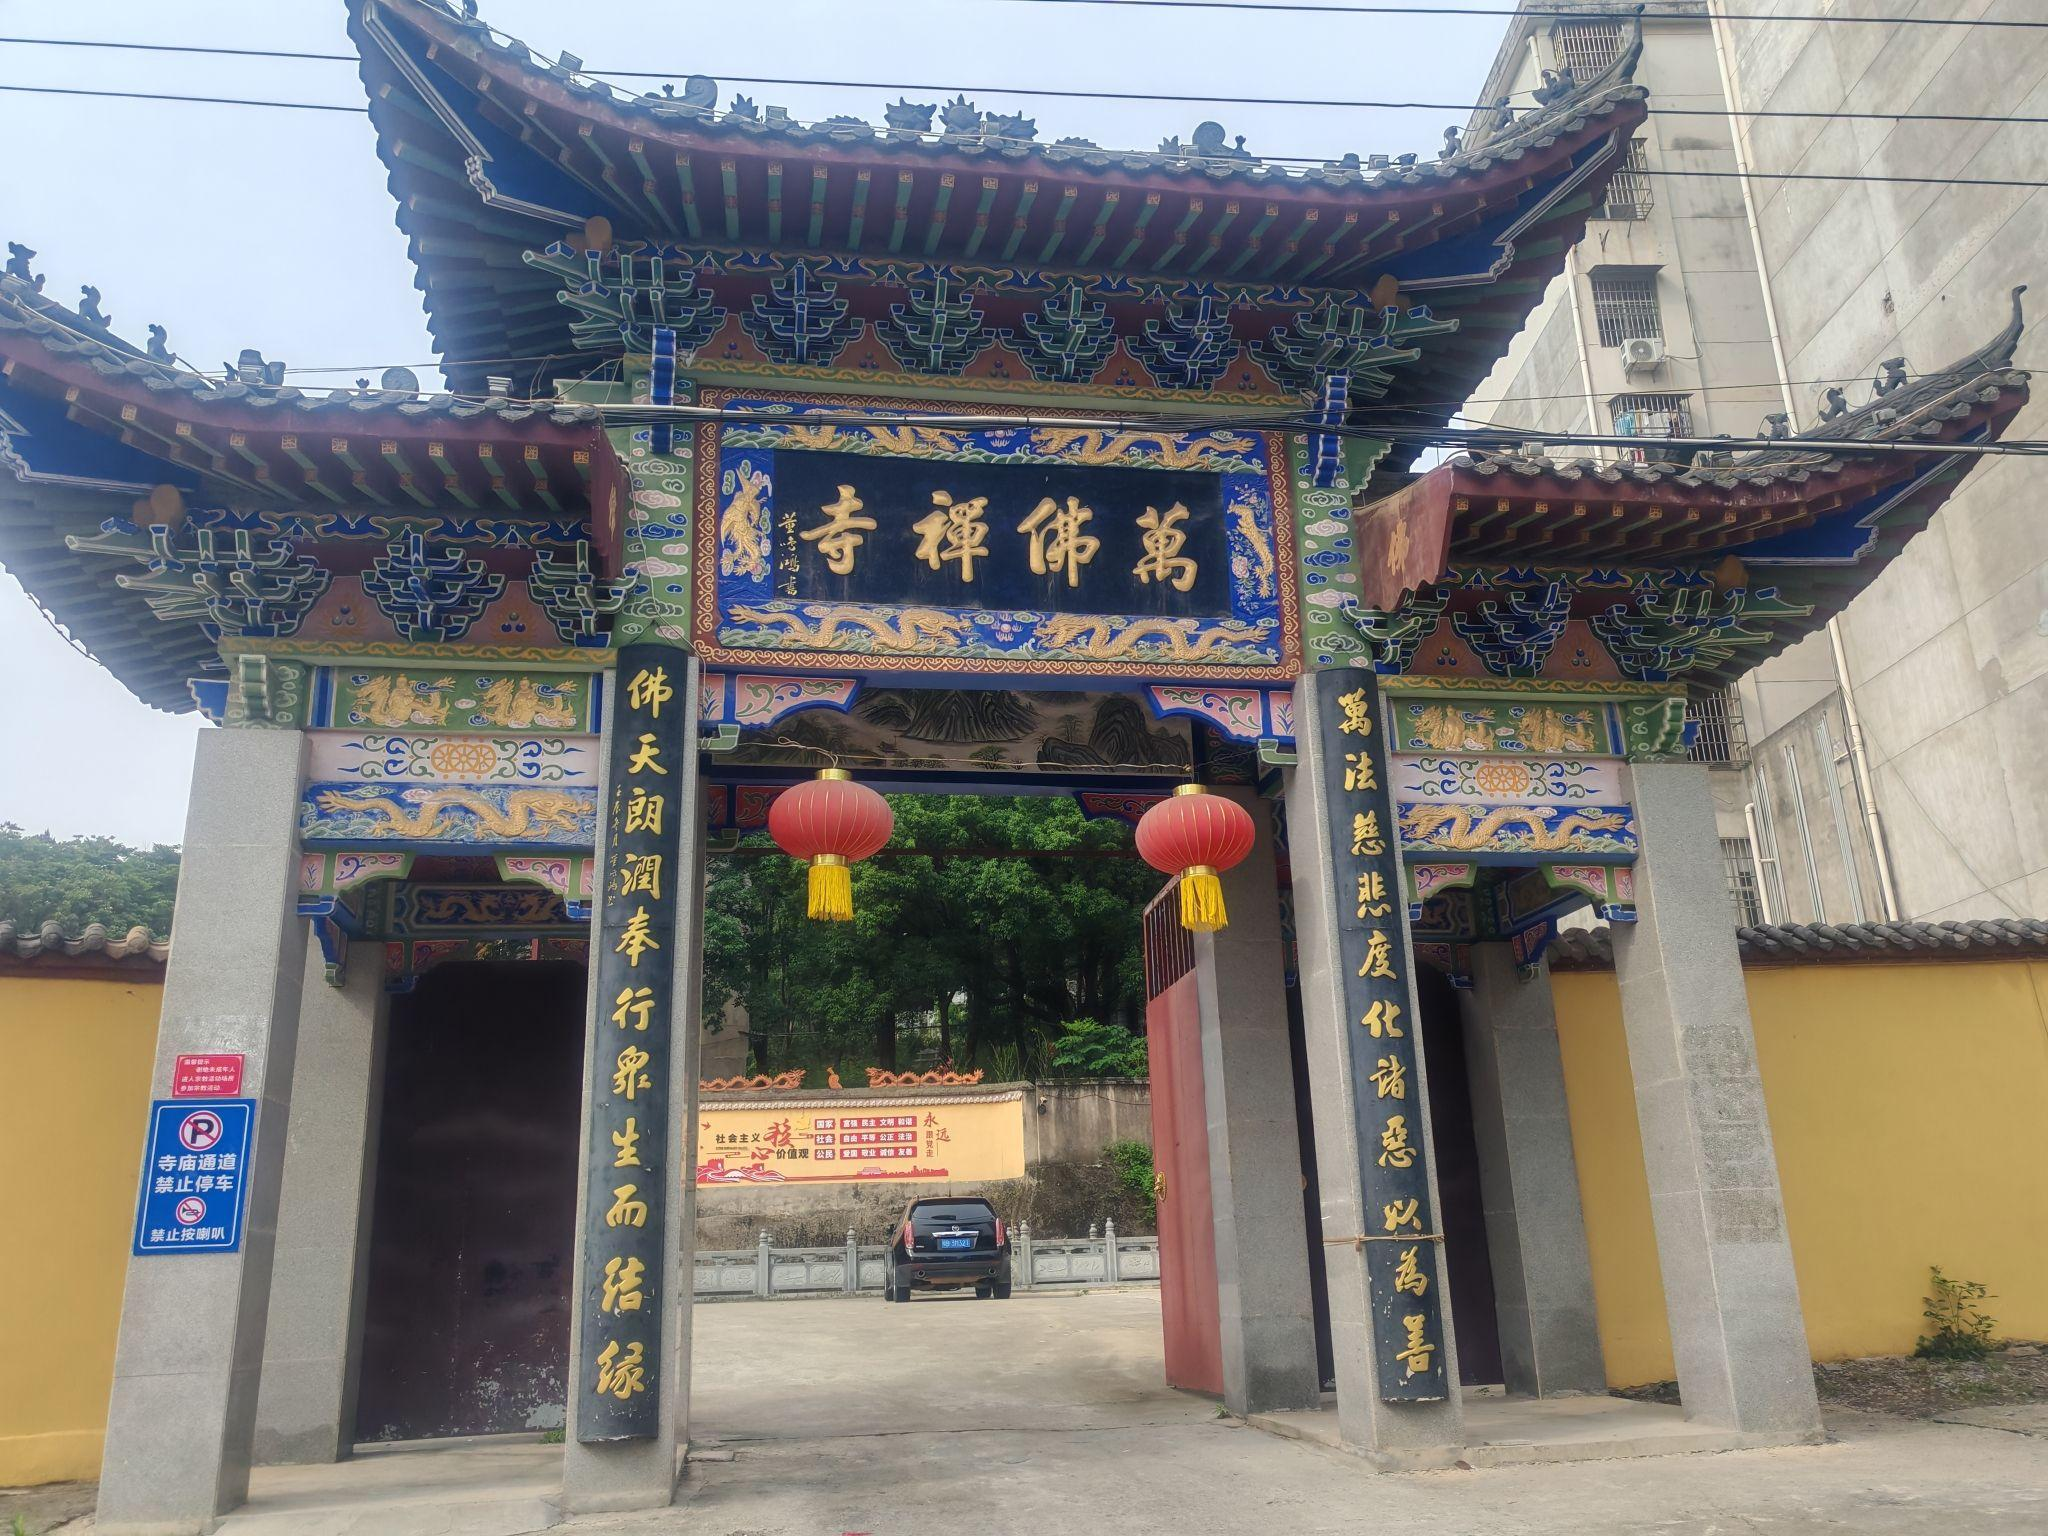
地标名称：万佛禅寺
所在城市：黄石市·阳新县